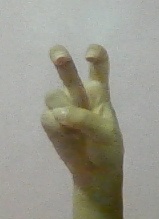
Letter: toot